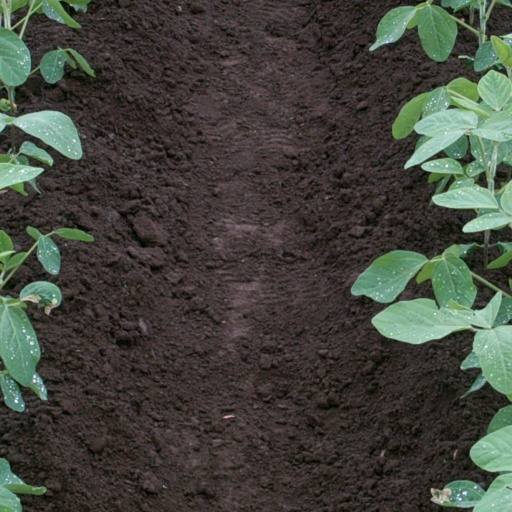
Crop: soybean